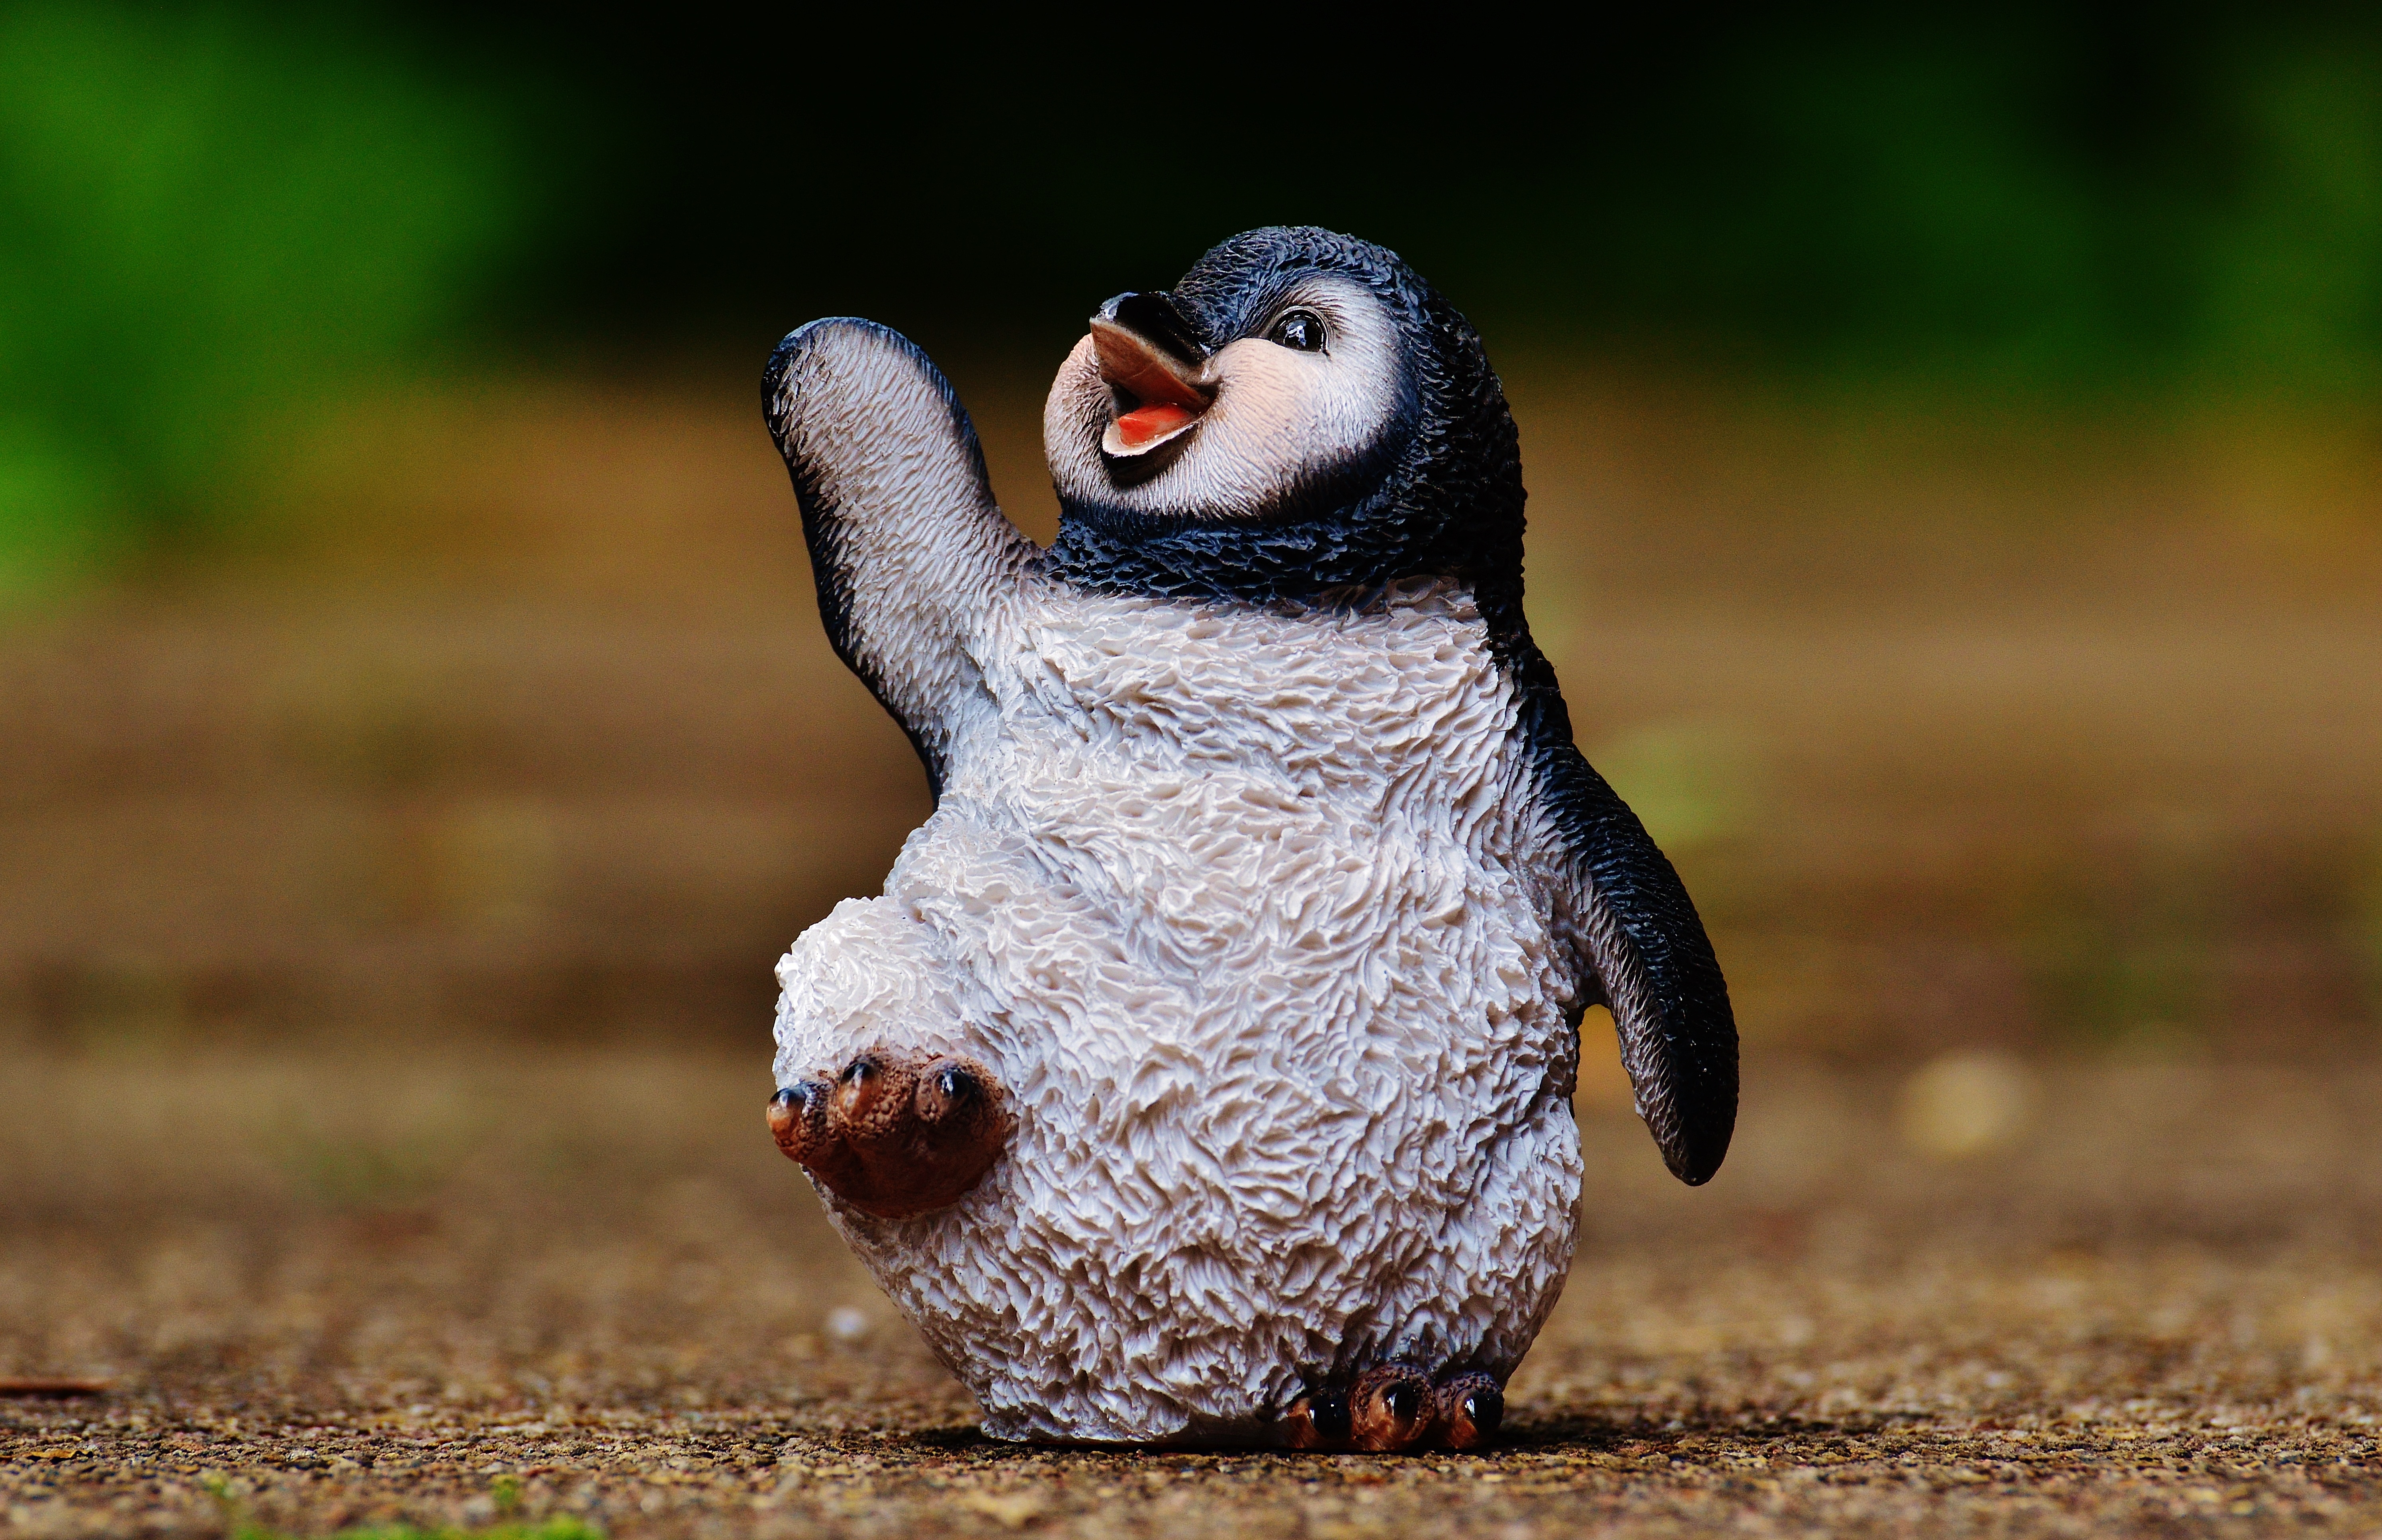
bird, sweet, animal, cute, wildlife, dance, beak, fauna, penguin, puffin, deco, close up, figure, vertebrate, flightless bird